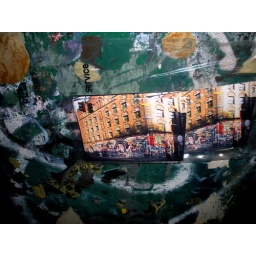
Photos for the taking in a plastic bag affixed to mail box!